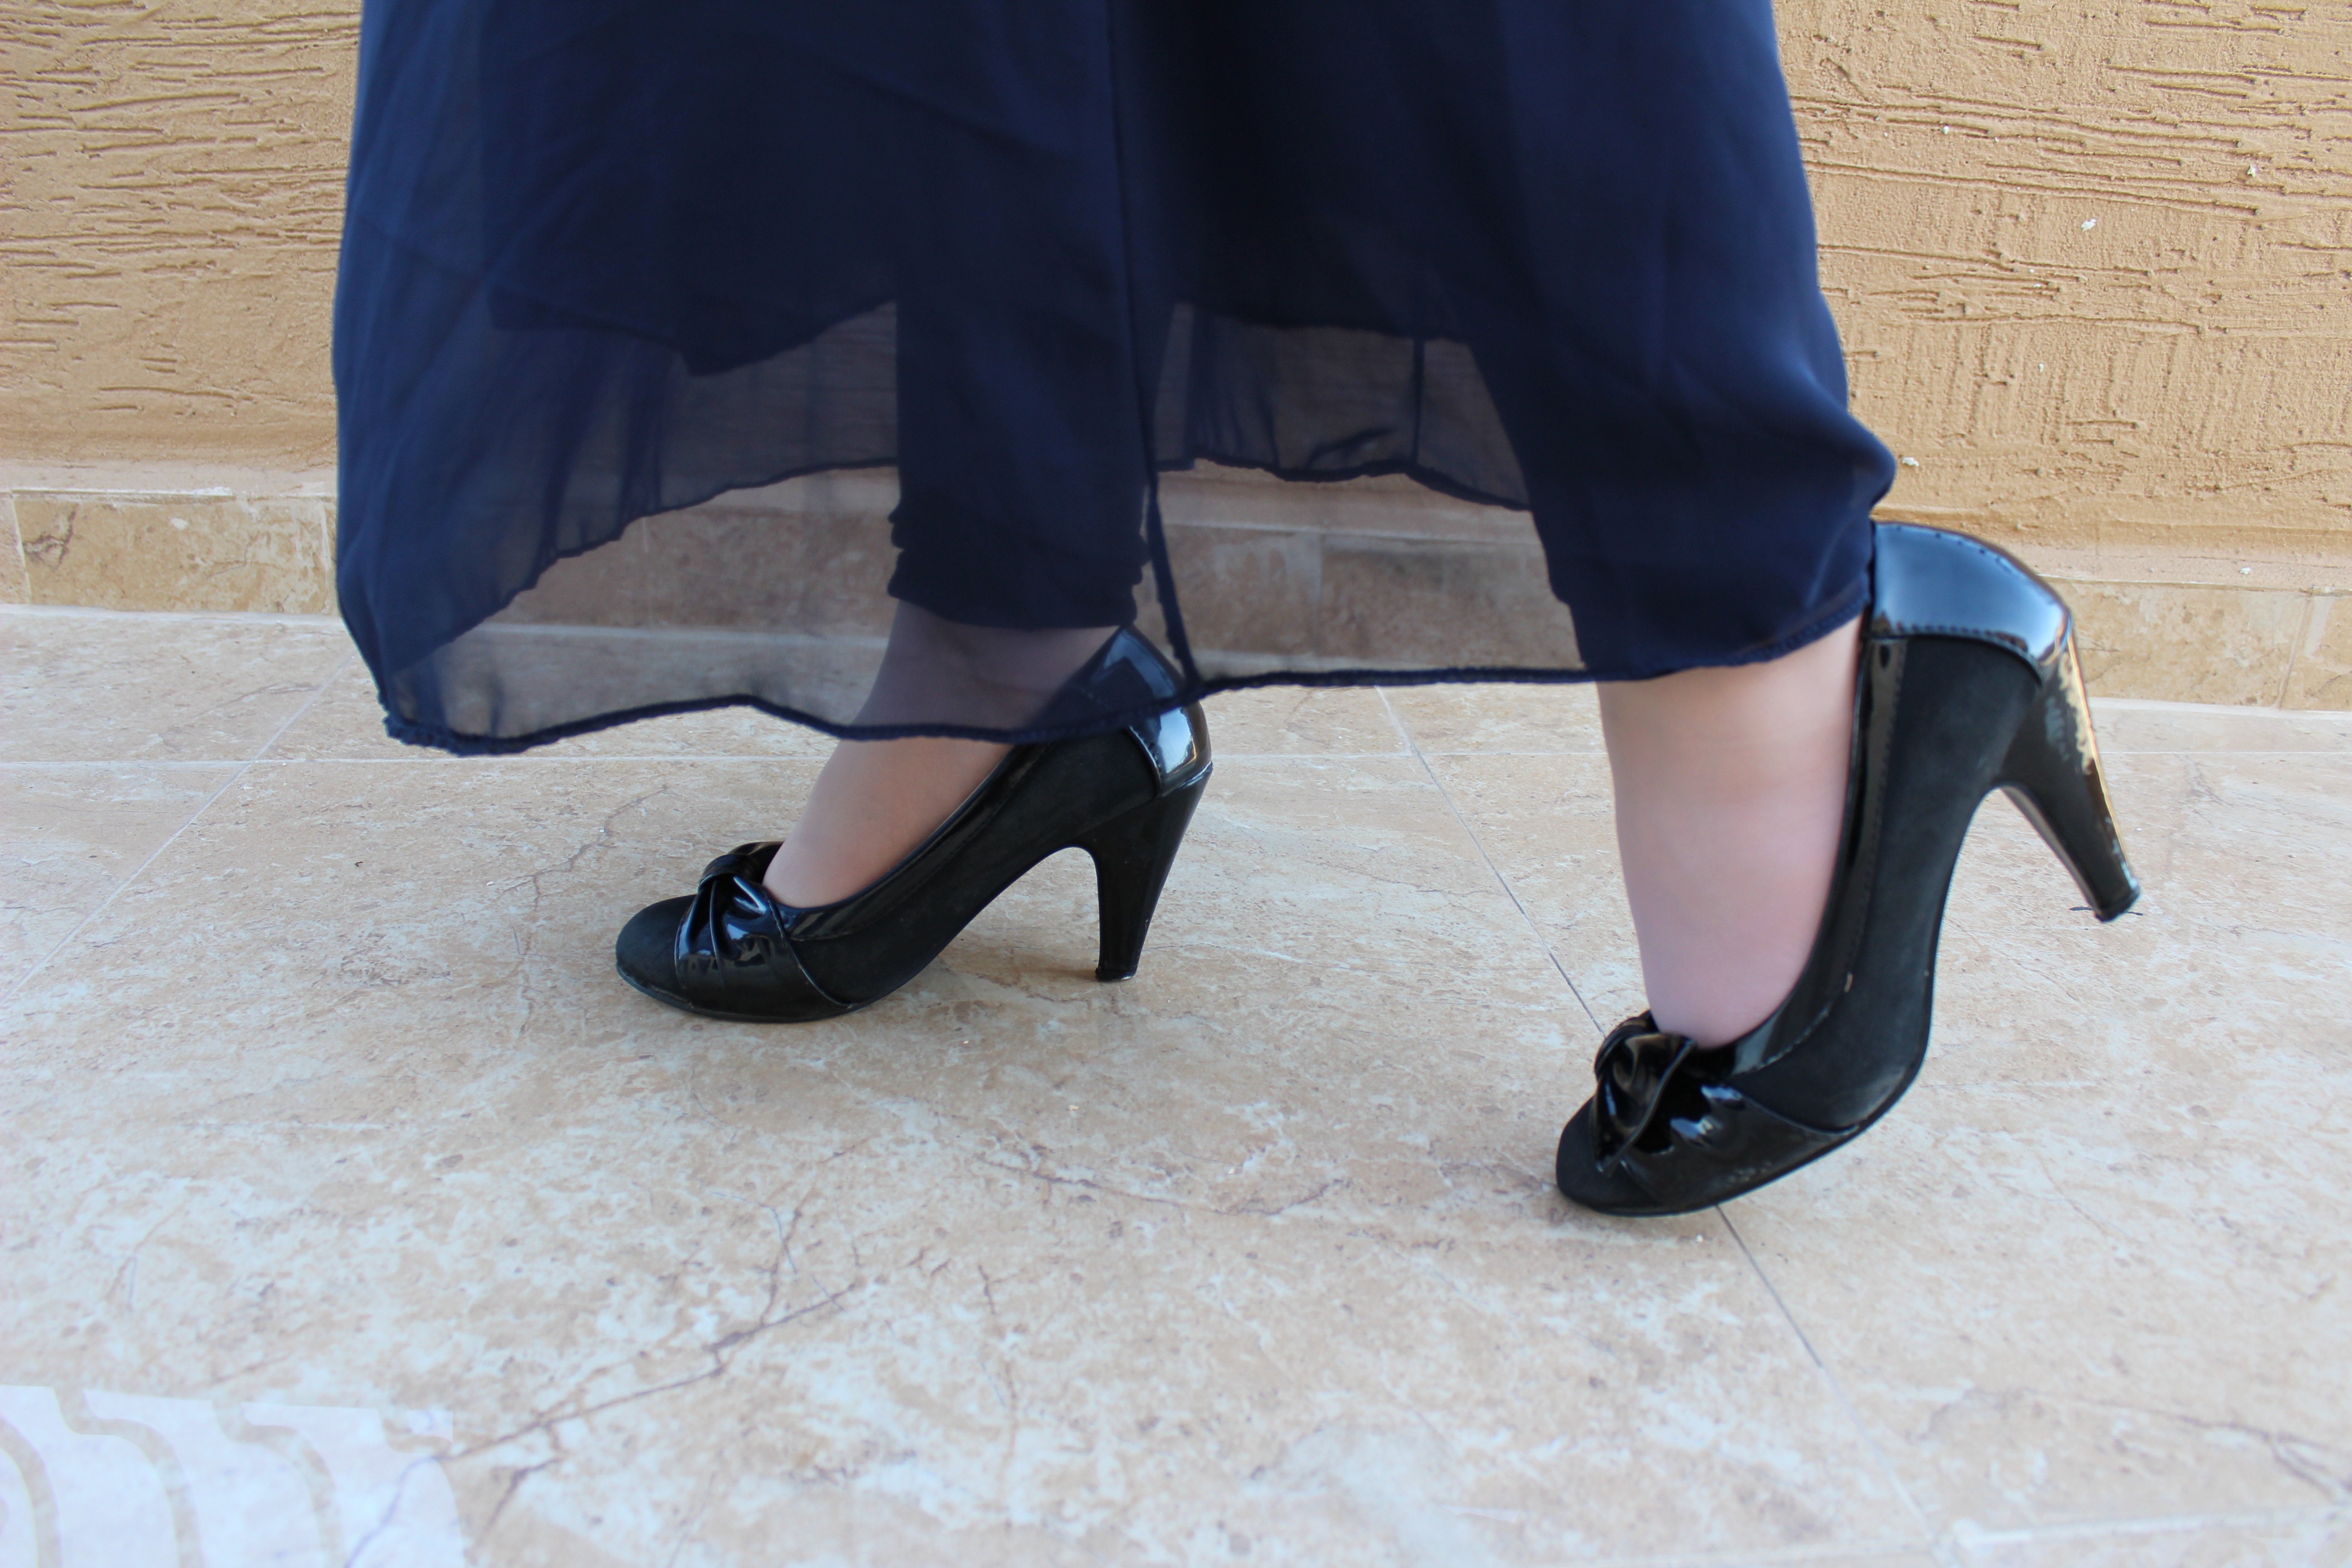
shoe, woman, female, boot, leg, young, spring, high, fashion, blue, clothing, black, human body, shoes, thigh, footwear, heels, style, elegant, hijab, outfit, clothes, elegance, muslim, fashionable, high heels, high heeled footwear